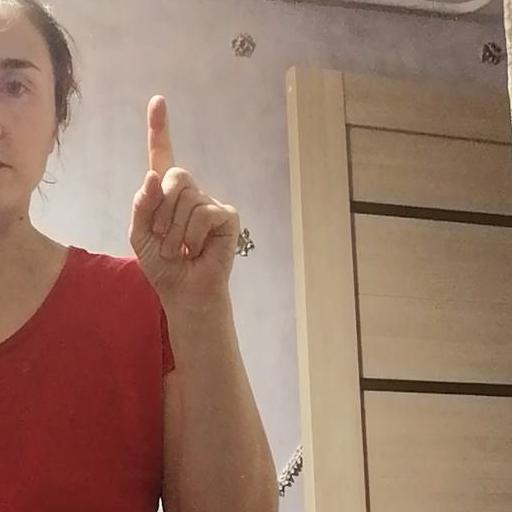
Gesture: one